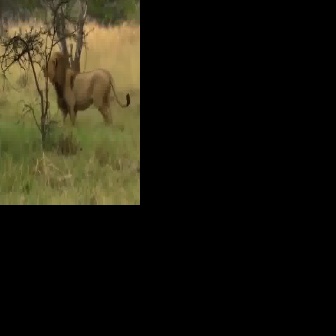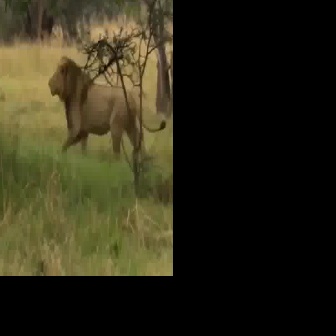
  Please identify the target specified by the bounding box [43,51,130,138] in the first image and locate it in the second image. Return the coordinates in [x_min,y_min,x_max,y_max] format.
Answer: [48,55,165,173]